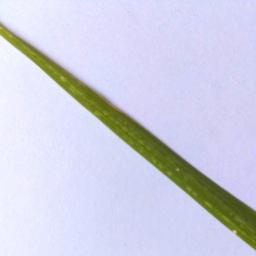
Label: Rice___Leaf_Blast